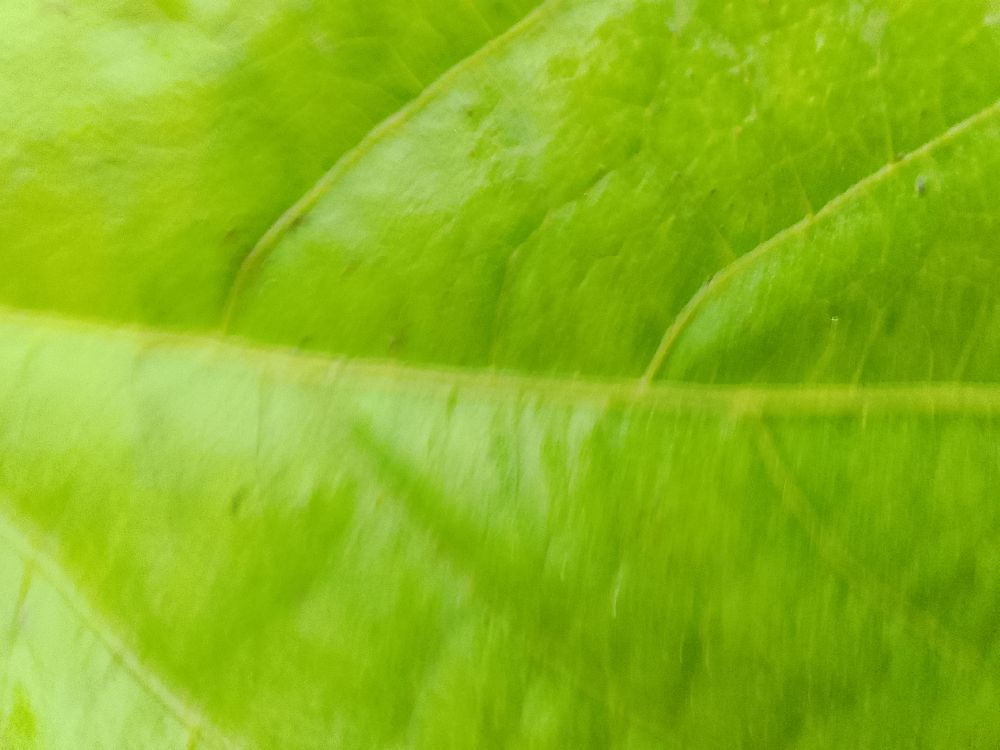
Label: healthy